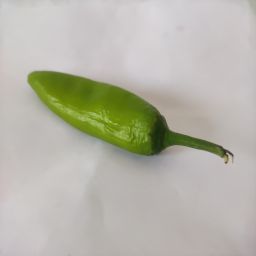
Crop: New Mexico Green Chile
Quality: Unripe